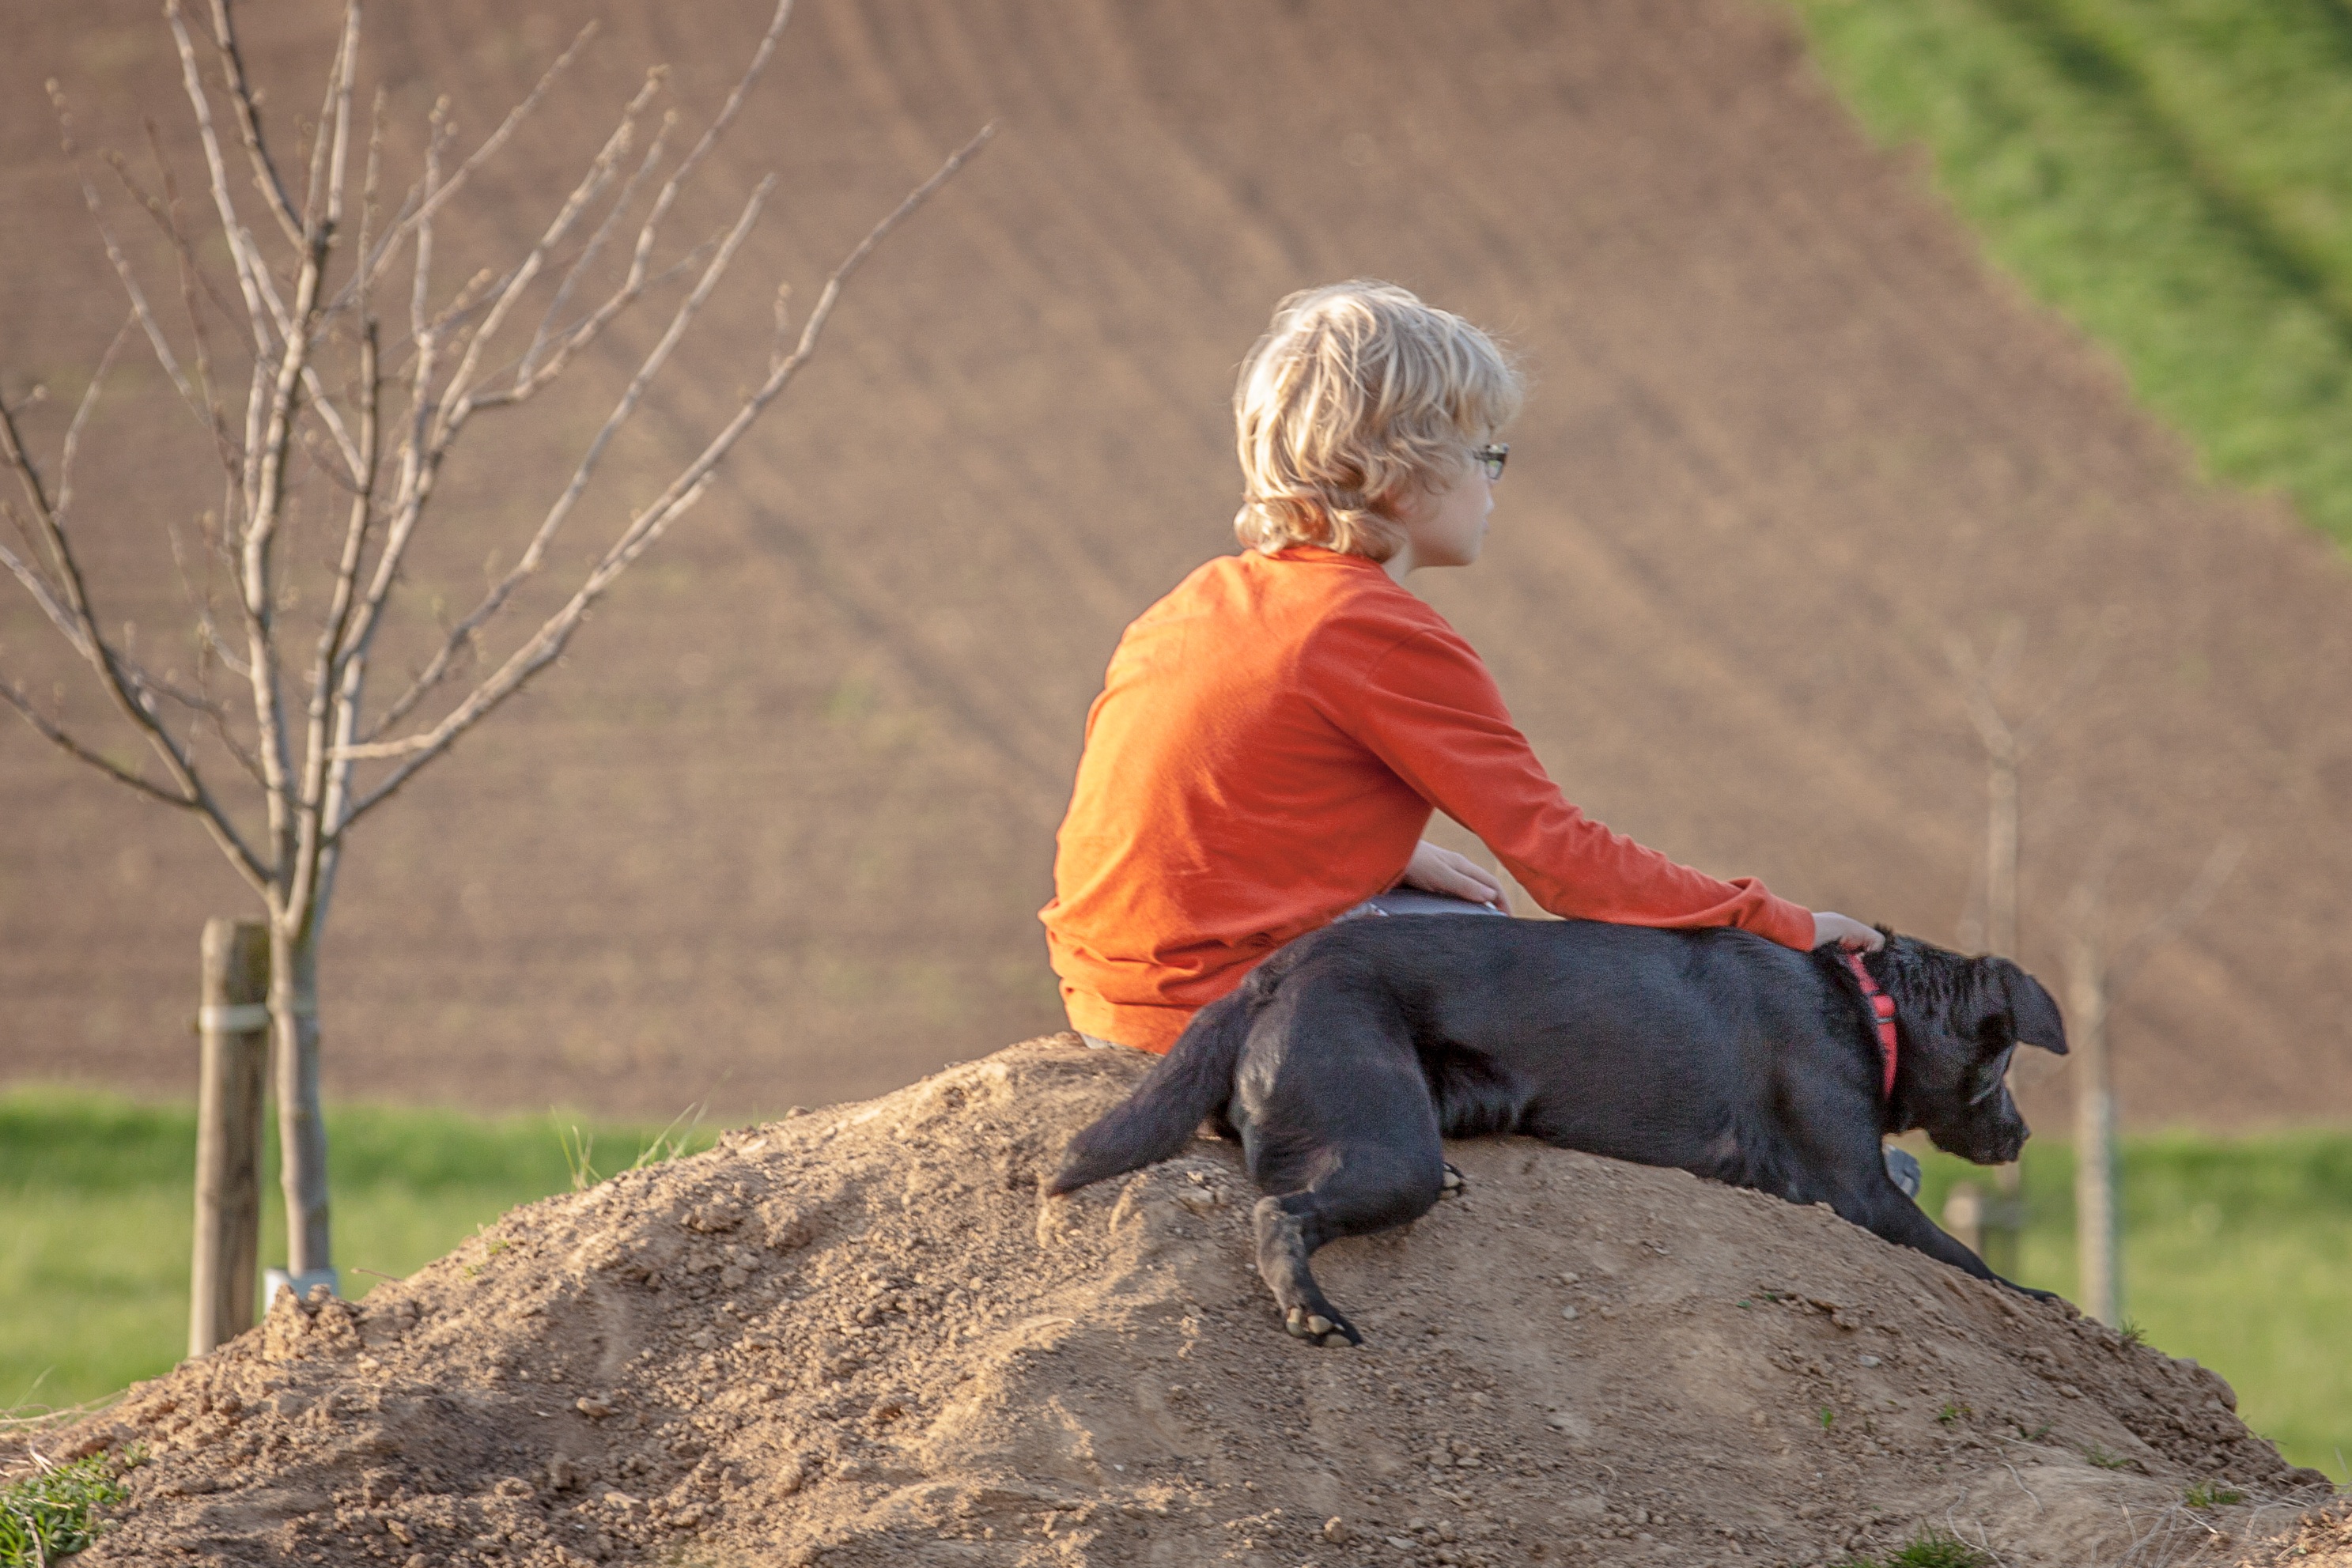
adventure, dog, pet, spring, partner, friendship, together, togetherness, love for animals, team spirit